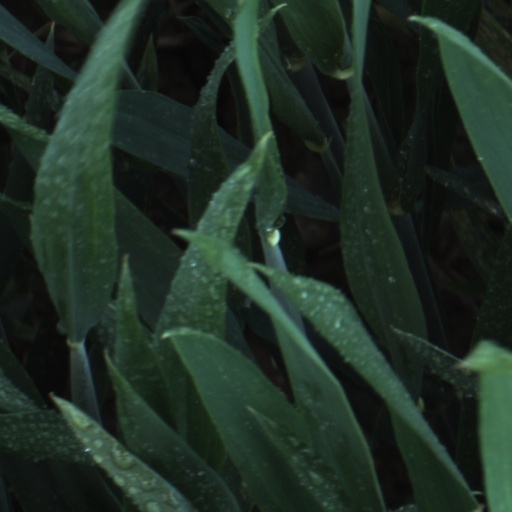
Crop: wheat